Oskar Sala

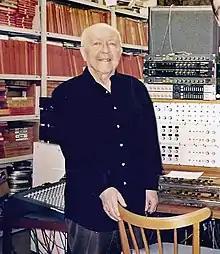
Sala in his studio (1996)

Oskar Sala (18 July 1910 – 26 February 2002) was a German composer and a pioneer of electronic music. He played an instrument called the Trautonium, an early form of electronic synthesizer.